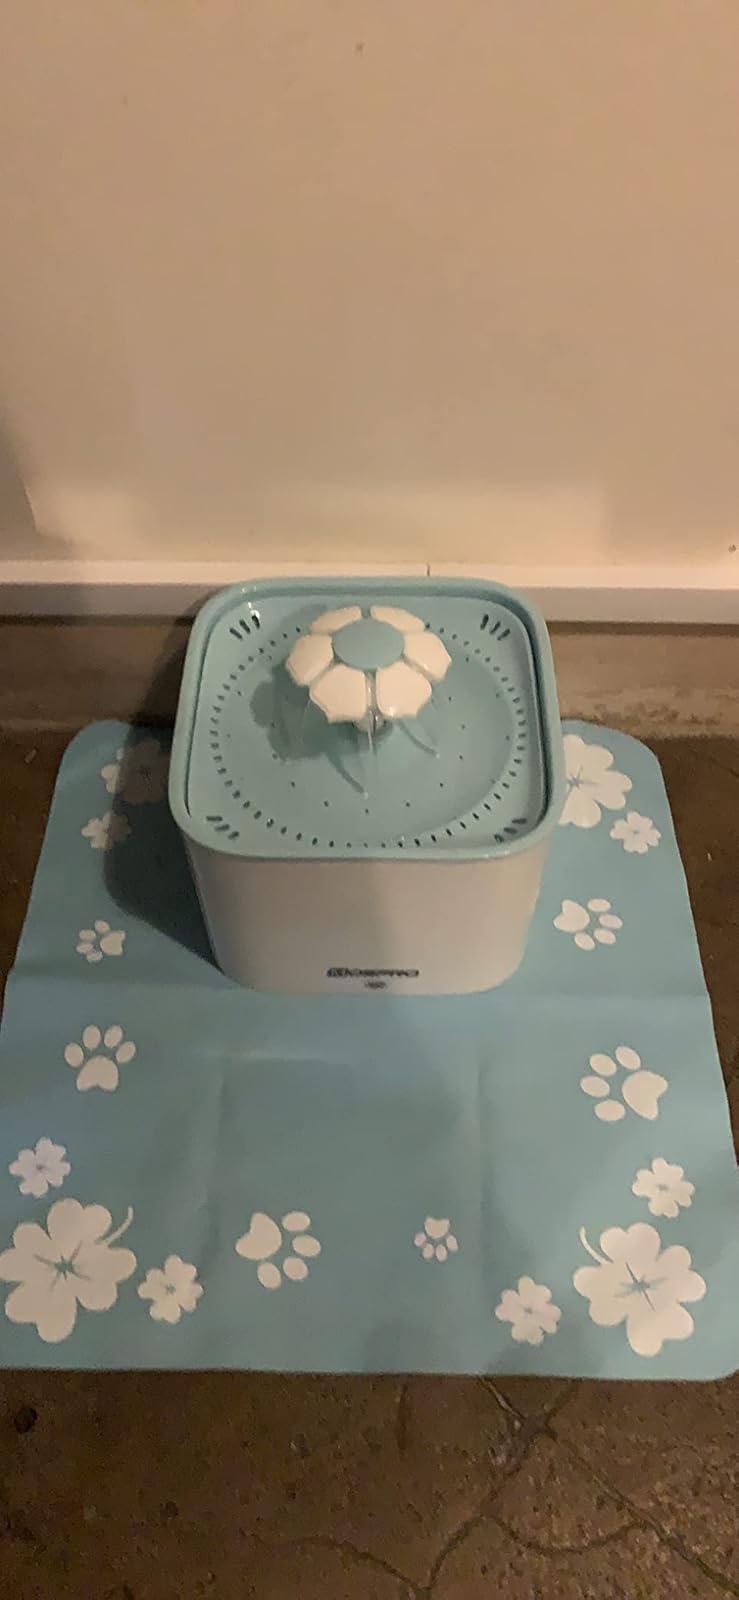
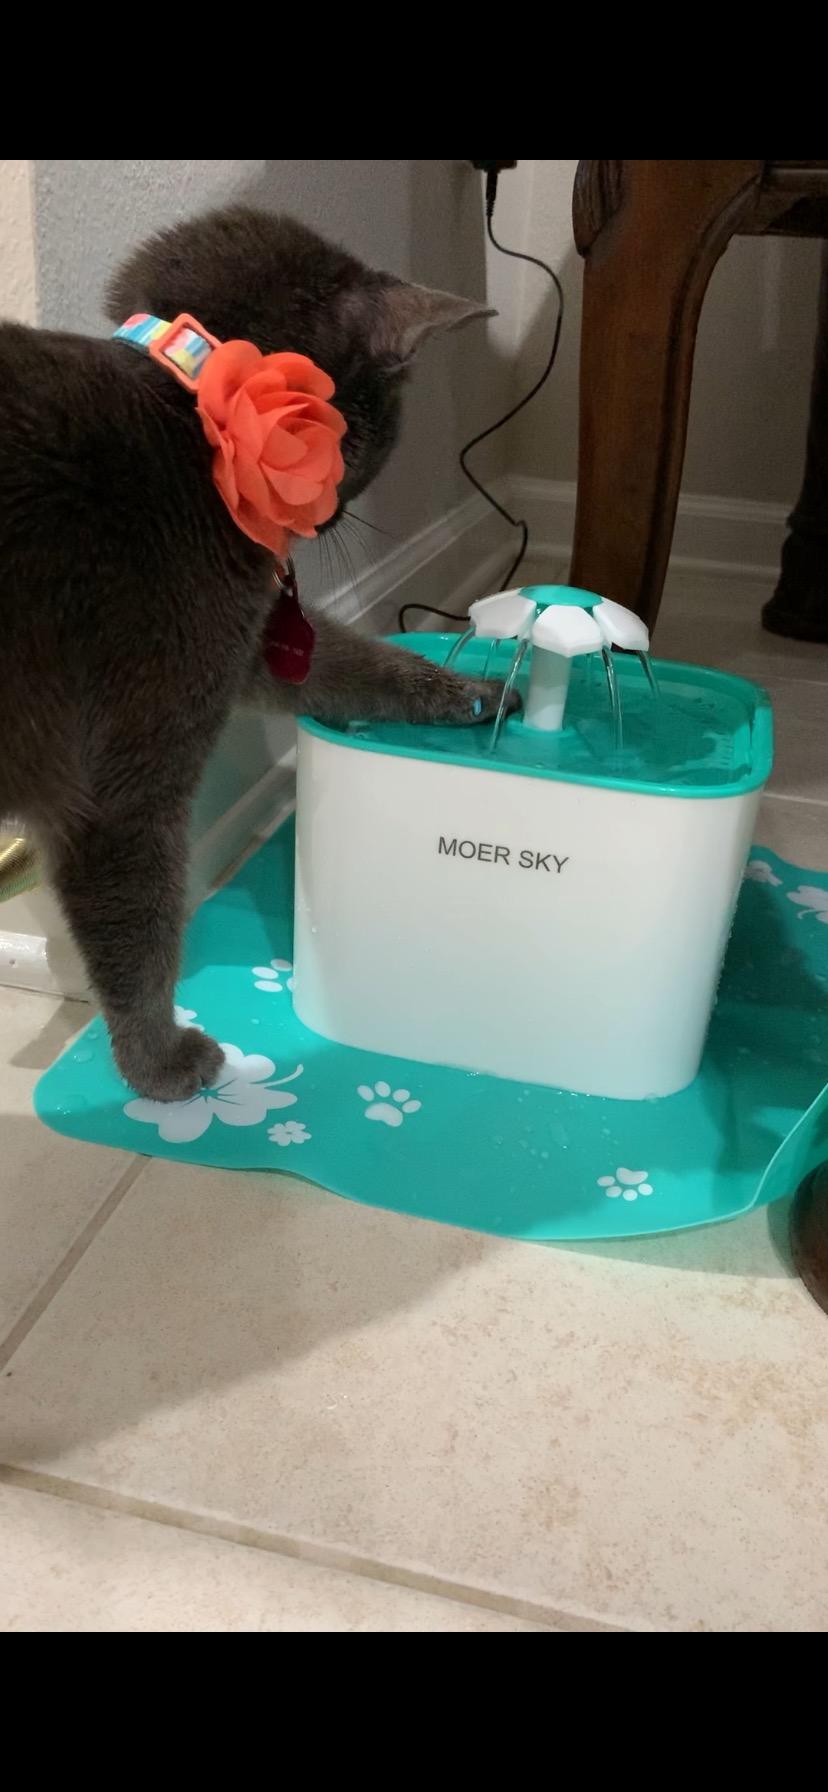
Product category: items_bowl
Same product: no